Looking

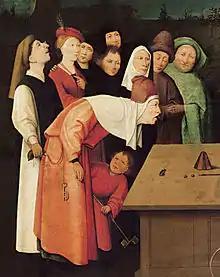
Hieronymus Bosch's "The Conjurer". The central figure (the conjurer) looks forward, steadily, intently, and with fixed attention. While other figures observe objects within the painting, and the woman in green appears to observe the viewer.

Looking is the act of intentionally focusing visual perception on someone or something, for the purpose of obtaining information, and possibly to convey interest or another sentiment. A large number of troponyms exist to describe variations of looking at things, with prominent examples including the verbs "stare, gaze, gape, gawp, gawk, goggle, glare, glimpse, glance, peek, peep, peer, squint, leer, gloat, and ogle". Additional terms with nuanced meanings include viewing, watching, eyeing, observing, beholding, and scanning. Looking is both a physical act of directing the focus of the eyes, and a psychological act of interpreting what is seen and choosing whether to continue looking at it, or to look elsewhere. Where more than one person is involved, looking may lead to eye contact between those doing the looking, which raises further implications for the relationship established through that act.